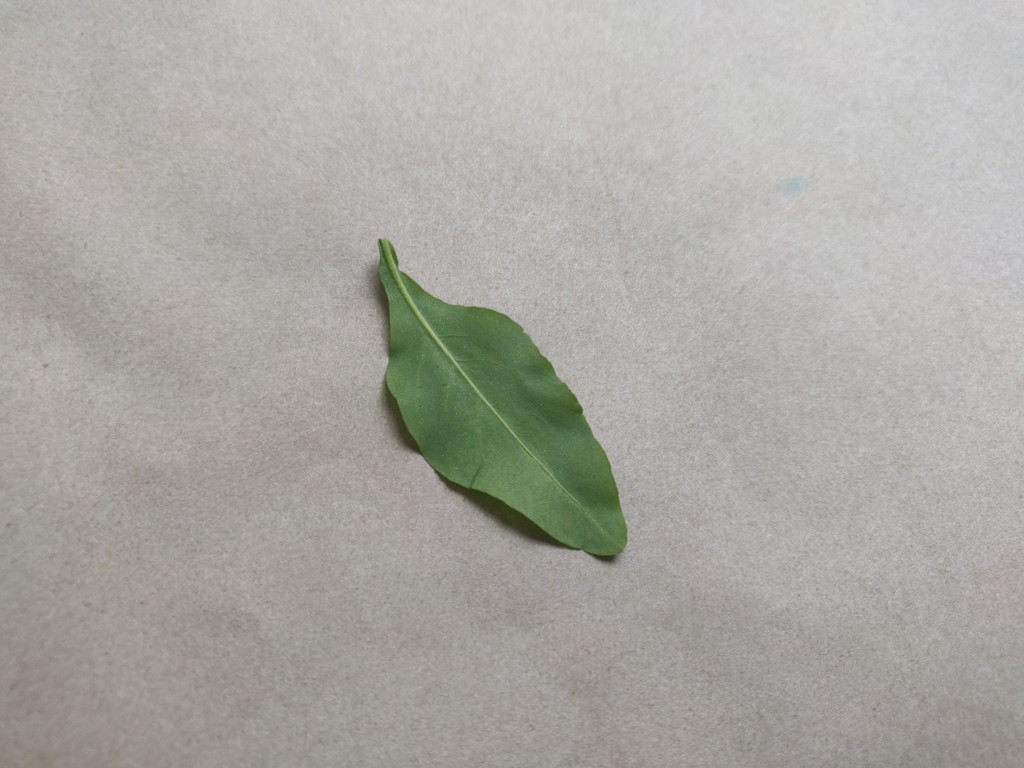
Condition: Healthy
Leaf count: single
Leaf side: back